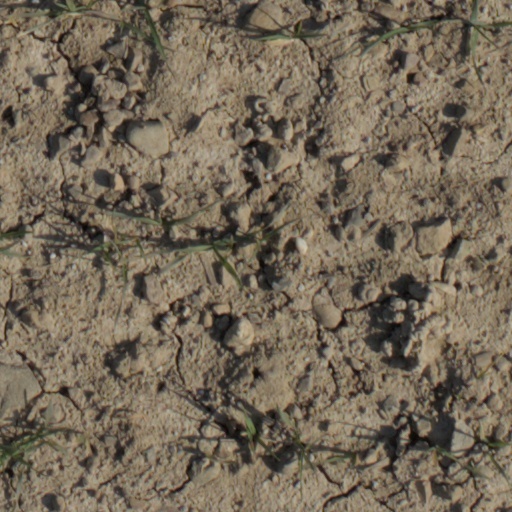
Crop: wheat